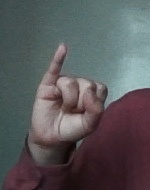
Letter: meem